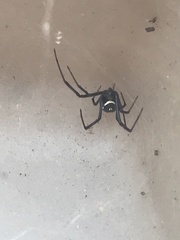
Species: Lactrodectus_hesperus